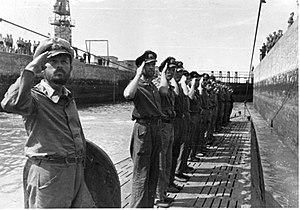
Le Unterseeboot 132 ou U-132 est un U-Boot allemand de type VII.C utilisé par la Kriegsmarine pendant la Seconde Guerre mondiale.